Melodious warbler

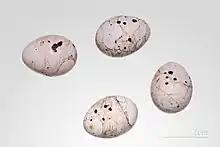
Eggs of " Hippolais polyglotta" MHNT

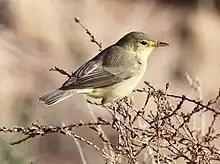
Melodious warbler near Ouarzazate, Morocco

This is a medium-sized warbler, in length, and similar to its eastern counterpart, the icterine warbler ("Hippolais icterina"). The adult has a plain brown back and wings, and yellowish underparts. Compared to the icterine warbler, the upper parts are rather browner and the under parts rather yellower. The bill is strong and pointed and the legs are brown. The sexes are identical, as with most warblers, but young birds are paler on the belly. The song is a pleasant babbling. Compared to that of the icterine it is more fluent and sustained but much less varied, and it does not include mimicked sounds. Other vocalisations include a rattling "trrrr", which resembles a house sparrow, a quiet "tuk" and a chattering "chret-chet".